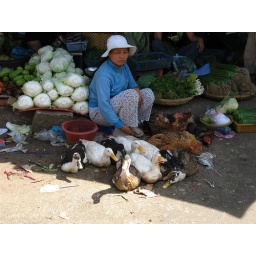
ducks and chickens sat patiently by the market stalls like trained dogs